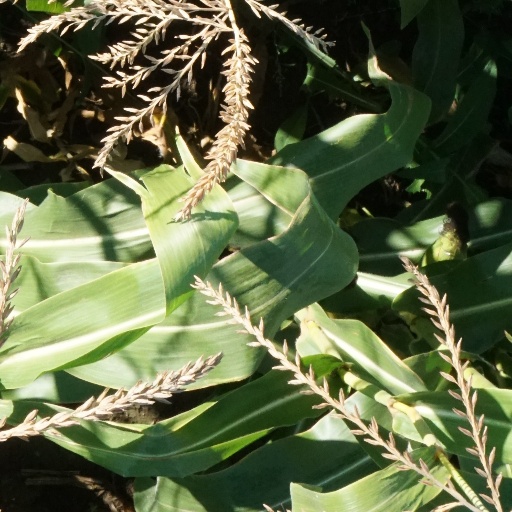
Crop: maize; corn